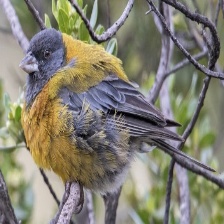
Species: PATAGONIAN SIERRA FINCH
Scientific name: PHRYGILUS PATAGONICUS
ImageNet parent category: house_finch